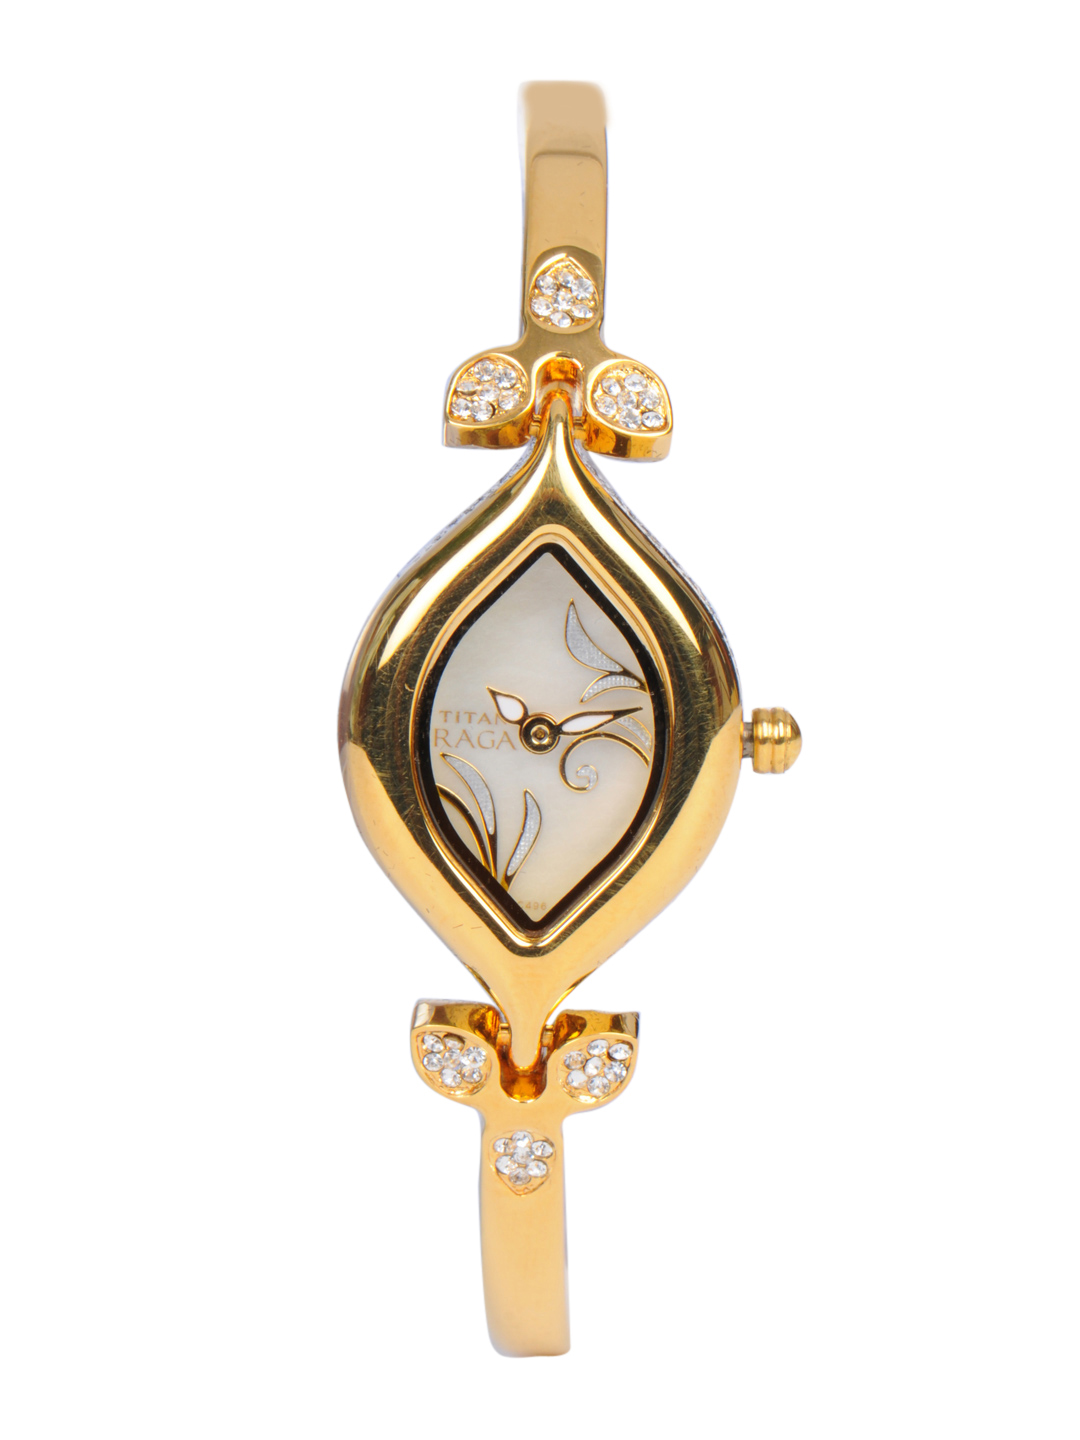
Titan Women Mother Of Pearl Dial Watch
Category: Accessories / Watches / Watches
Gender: Women
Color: Gold
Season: Winter 2016
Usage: Casual